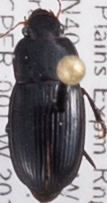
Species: Harpalus ellipsis
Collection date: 2018-04-12
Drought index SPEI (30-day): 0.25
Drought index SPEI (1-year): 0.662
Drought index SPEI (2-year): -0.142